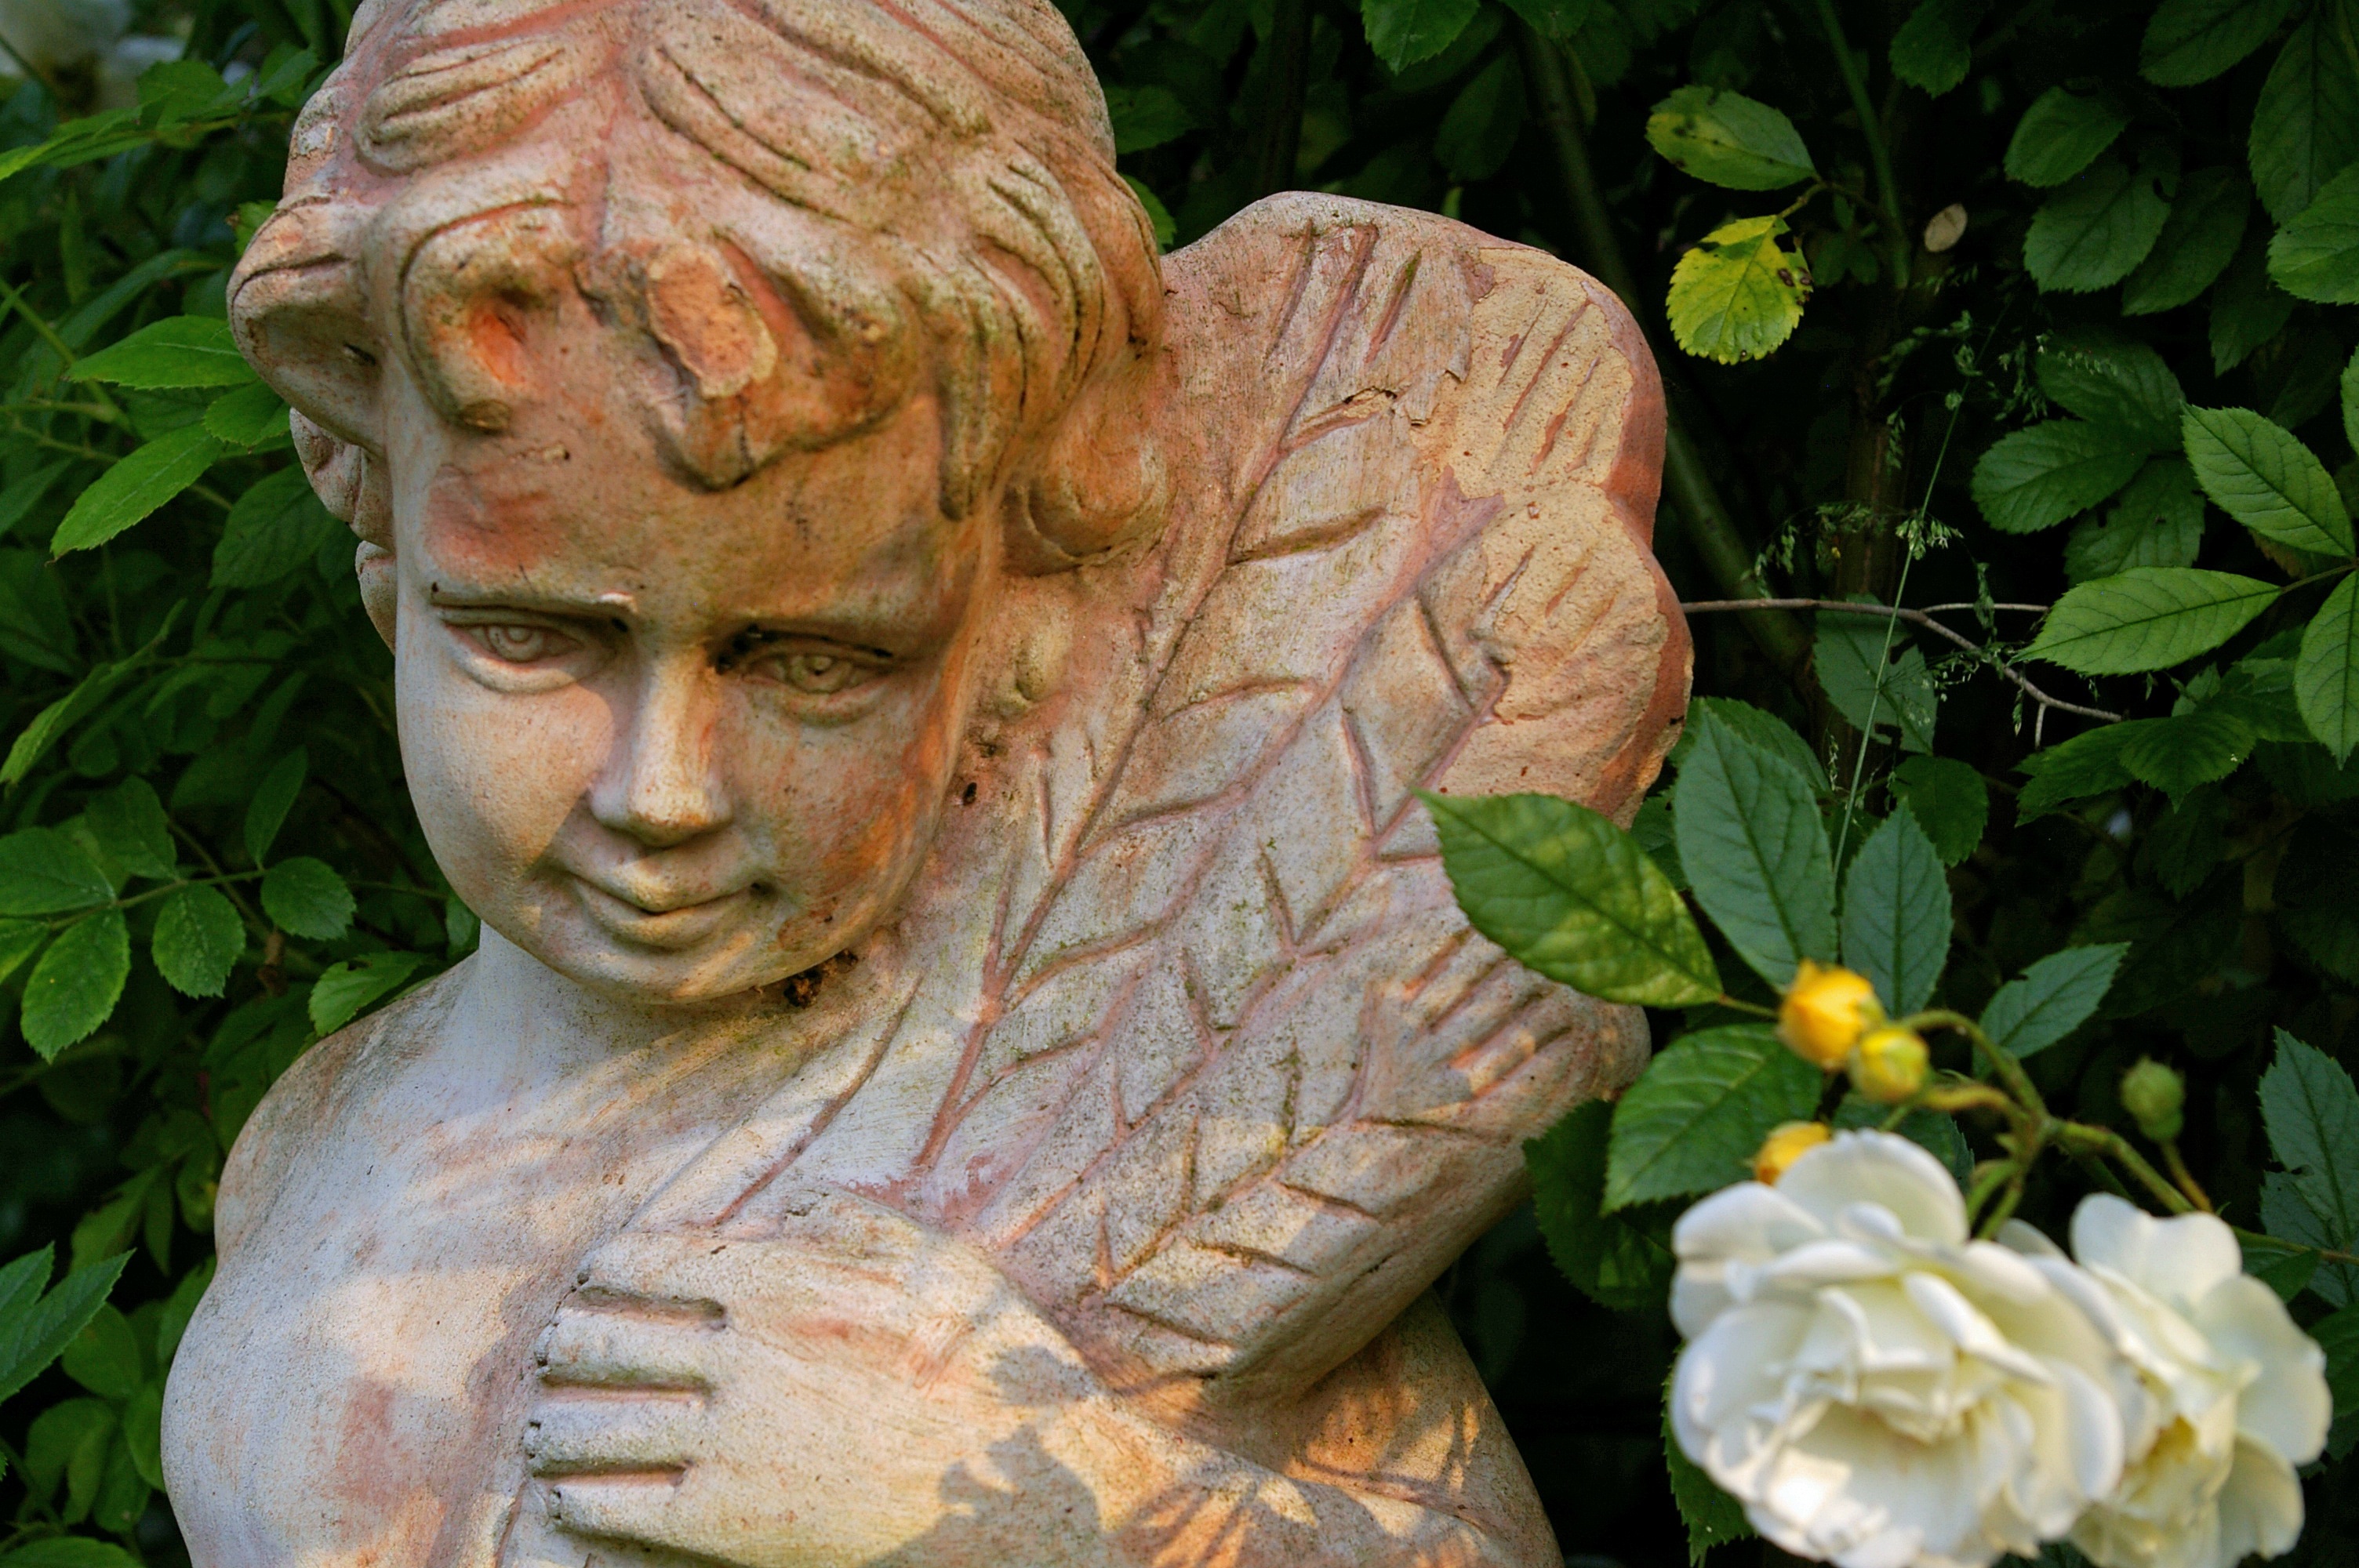
flower, monument, statue, decoration, botany, rest, cemetery, garden, terracotta, face, sculpture, kids, angel, art, figure, head, christianity, carving, angel figure, gartendeko, garden decoration, gautama buddha, terracottafigur, terracottaengel